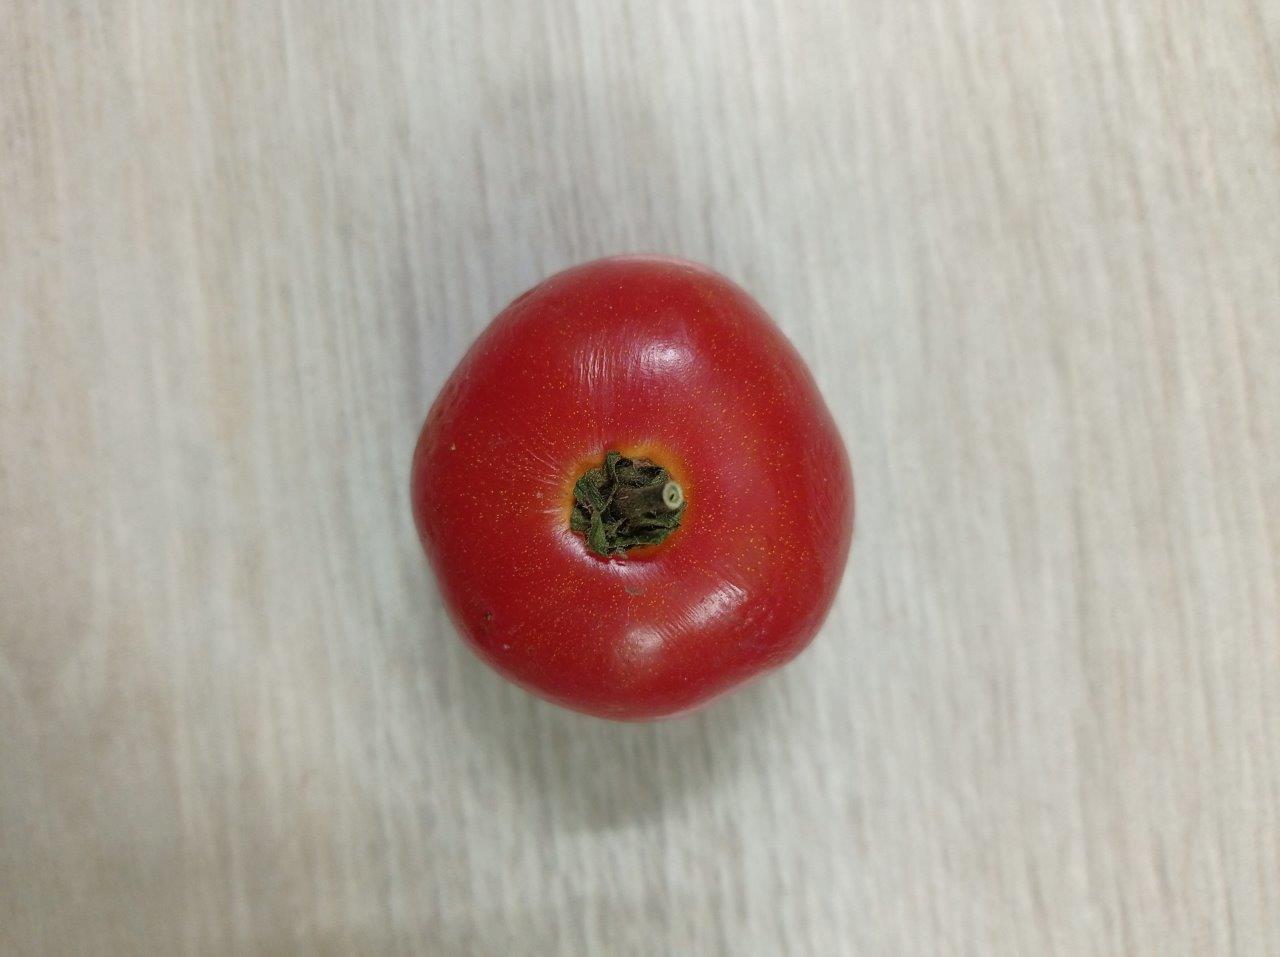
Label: Fresh